Nikolai Yezhov

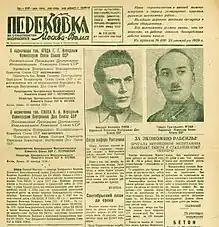
The Gulag newspaper, "Perekovka" ("Reforging"), front page announcing the replacement of Genrikh Yagoda by Nikolai Yezhov

Yagoda was but the first of many to die by Yezhov's orders. Under Yezhov, the Great Purge reached its height during 1937–1938. 50–75% of the members of the Supreme Soviet and officers of the Soviet military were stripped of their positions and imprisoned, exiled to the Gulag in Siberia, or executed. In addition, a much greater number of ordinary Soviet citizens were accused (usually on flimsy or nonexistent evidence) of disloyalty or "wrecking" by local Chekist troikas and similarly punished to fill Stalin and Yezhov's arbitrary quotas for arrests and executions. Yezhov also conducted a thorough purge of the security organs, both NKVD and GRU, removing and executing not only many officials who had been appointed by his predecessors Yagoda and Menzhinsky, but even his own appointees as well. Yezhov admitted that some innocent people were being falsely accused, but he dismissed their lives as being unimportant so long as the purge was successful: In 1937 and 1938 alone, at least 1.3 million were arrested and 681,692 were shot for "crimes against the state". The Gulag population swelled by 685,201 under Yezhov, nearly tripling in size in just two years, with at least 140,000 of these prisoners (and likely many more) dying of malnutrition, exhaustion and the elements in the camps (or during transport to them).